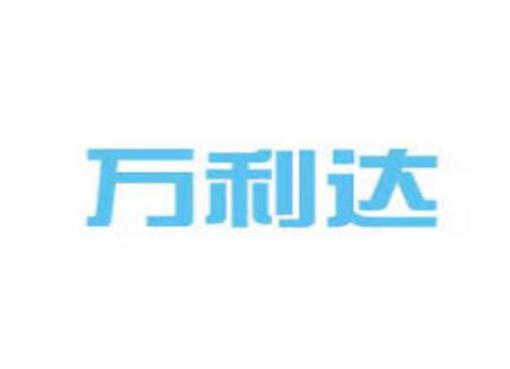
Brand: malata-1
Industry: Electronic